Albert Schultens

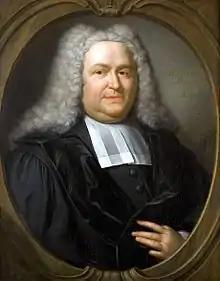
Albert Schultens

He was born at Groningen, where he studied for the church. He went on to the University of Leiden, applying himself specially to Hebrew and the cognate tongues. His thesis "Dissertatio theologico-philologica de utilitate linguae Arabicae in interpretenda sacra lingua" ("The Use of Arabic in the Interpretation of Scripture") appeared in 1706. After a visit to Reland in Utrecht, he returned to Groningen (1708); then, having taken his degree in theology (1709), he returned to Leiden, and devoted himself to the study of the manuscript collections there until 1711, when he became pastor at Wassenaer.